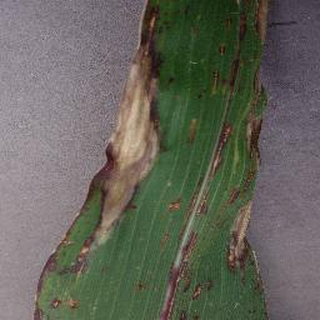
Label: corn_northern_leaf_blight